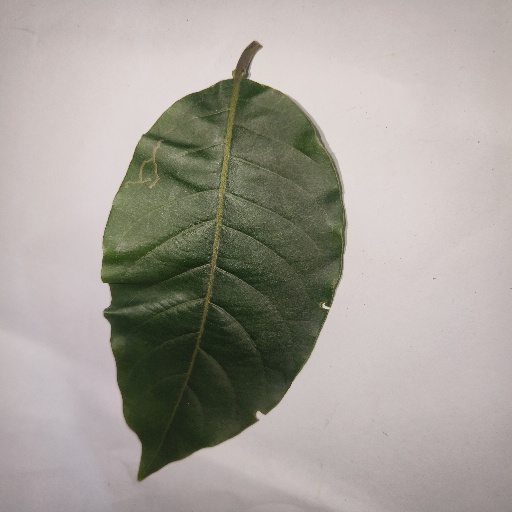
Species: HariTaki
Leaf condition: Shot Hole